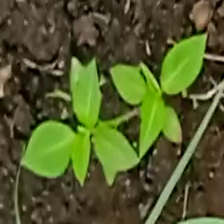
Weed species: Moti_dudhi(Euphorbia_geneculata_L)